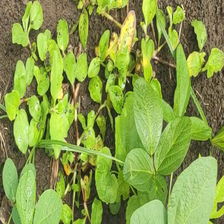
Weed species: Kena_(Commplina_benghalensio)